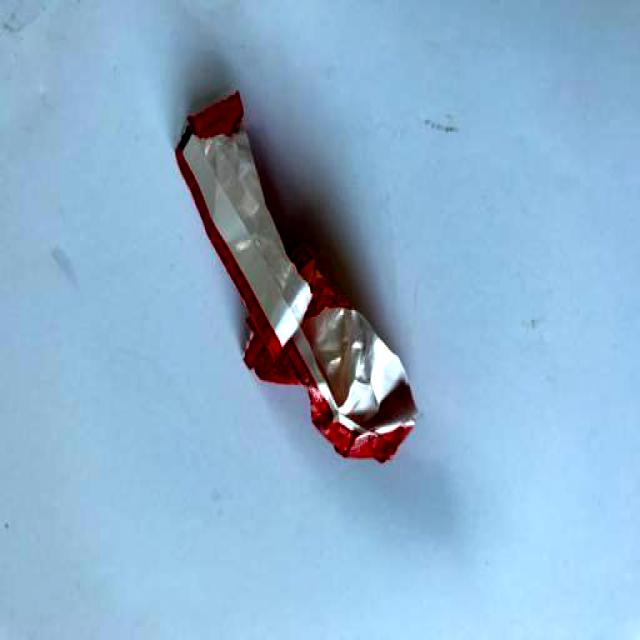
Label: Trash